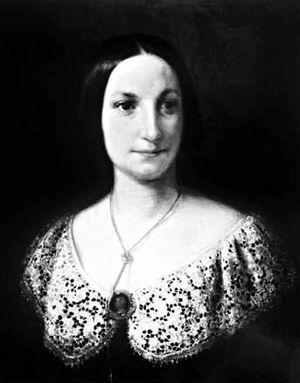
Fanny Salvini-Donatelli est une soprano italienne. Elle est connue pour avoir créé le rôle de Violetta dans l'opéra La traviata de Verdi mais elle était à son époque aussi admirée pour son interprétation d'autres rôles de Verdi et de Donizetti.
2 au 7 mars : Schubert compose sa messe nᵒ 2 en sol majeur.